State adjutant general

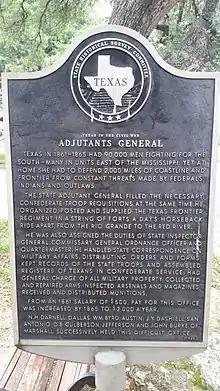
State Adjutant General Texas historical marker in Camp Mabry

Each state in the United States has a senior military officer, as the state adjutant general, who is the "de facto" commander of a state's military forces, including the National Guard residing within the state, the state's naval militia, and any state defense forces. This officer is known as TAG (The Adjutant General), and is subordinated to the chief executive (generally the state's governor). They do not have authority over police forces, only military forces.